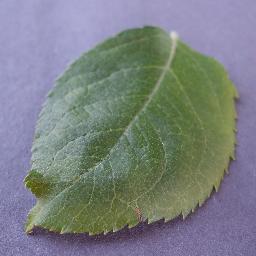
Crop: apple
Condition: healthy